Kevin Spacey

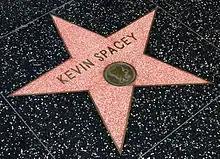
Spacey's star on the Hollywood Walk of Fame, laid in 1999

Spacey is well known in Hollywood for his impressions. When he appeared on "Inside the Actors Studio", he imitated (at host James Lipton's request) Jack Lemmon, James Stewart, Johnny Carson, Katharine Hepburn, Clint Eastwood, John Gielgud, Marlon Brando, Christopher Walken, and Al Pacino. On "The Tonight Show Starring Jimmy Fallon", Spacey admitted to using his vocal skills as a young actor in New York City to pretend to be Carson's son to obtain free theatre tickets and to enter Studio 54. Spacey's Capitol/EMI album "Forever Cool" (2007) features two duets with Spacey and an earlier recording of Dean Martin: "Ain't That a Kick in the Head" and "King of the Road". In December 2007, Spacey co-hosted the Nobel Peace Prize Concert along with Uma Thurman.